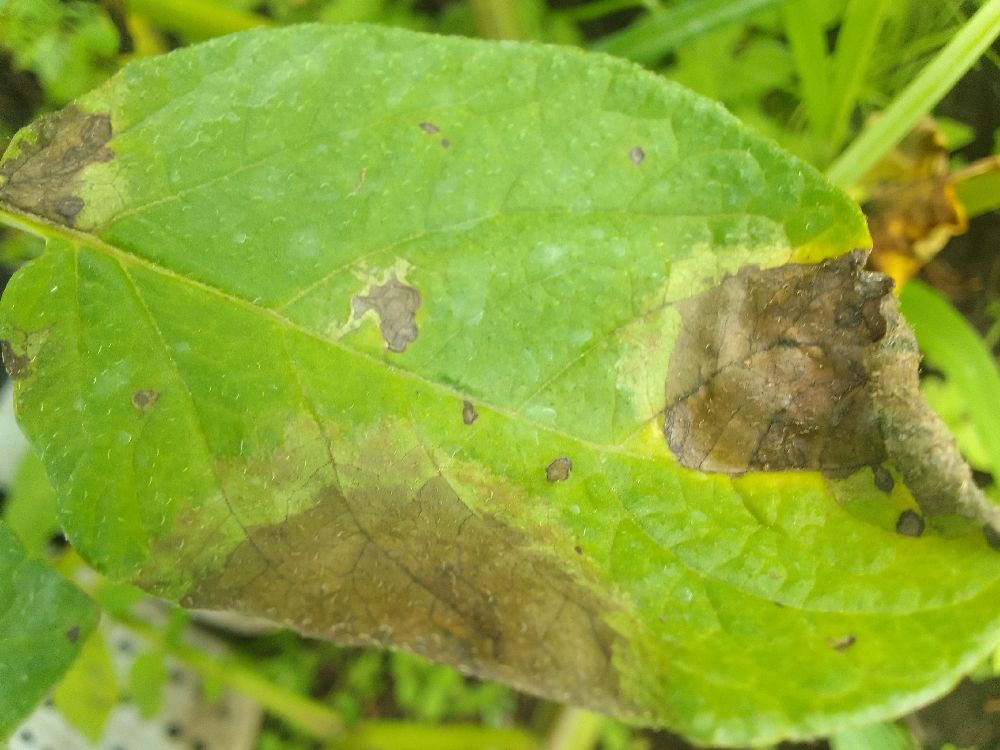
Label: Late blight